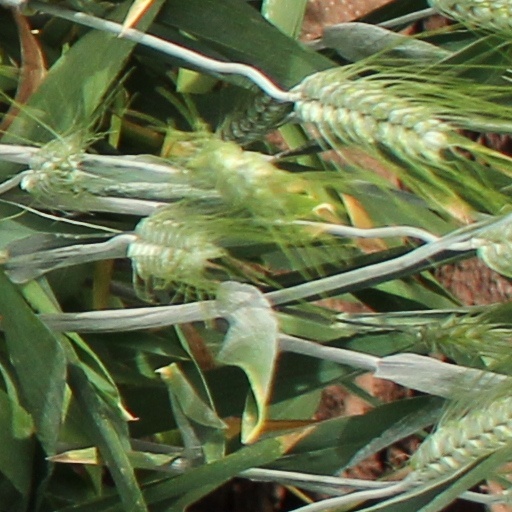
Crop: wheat